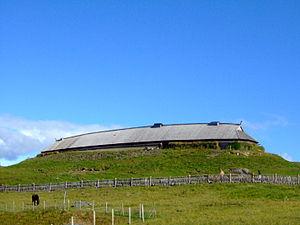
Le Musée viking de Lofotr est un musée historique présentant une reconstruction d'un village de l'âge des Vikings d'après les fouilles archéologiques d'un village d'un chef viking sur l'Île de Vestvåg dans l'archipel des Lofoten dans le Comté de Nordland. Il est situé dans le petit village de Borg dans la commune de Vestvågøy.